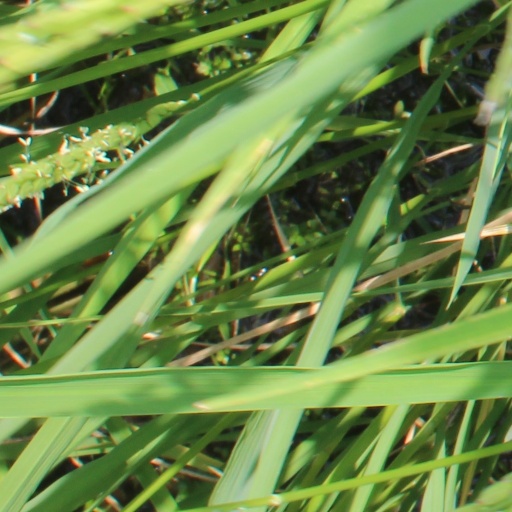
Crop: rice